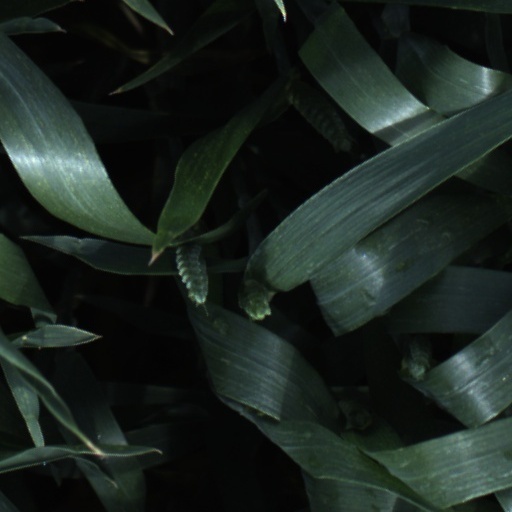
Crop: wheat